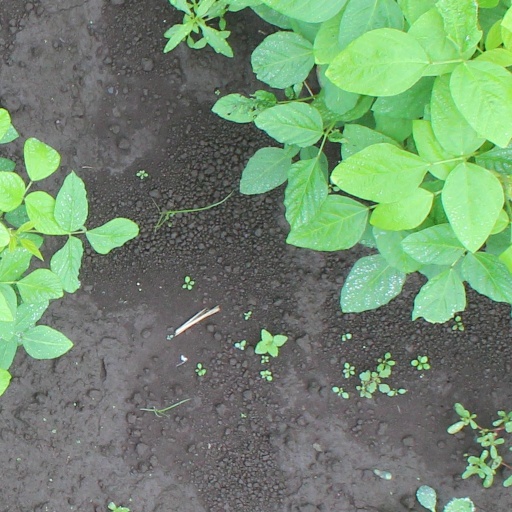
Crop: soybean